History of Russia

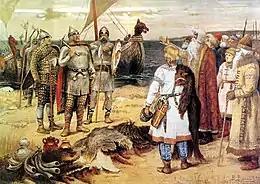
"Calling of the Varangians" by Viktor Vasnetsov

Scandinavian Norsemen, known as Vikings in Western Europe and Varangians in the East, combined piracy and trade throughout Northern Europe. In the mid-9th century, they began to venture along the waterways from the eastern Baltic to the Black and Caspian Seas. According to the legendary Calling of the Varangians, recorded in several Rus' chronicles such as the "Novgorod First Chronicle" and "Primary Chronicle", the Varangians Rurik, Sineus and Truvor were invited in the 860s to restore order in three towns – either Novgorod (most texts) or Staraya Ladoga ("Hypatian Codex"); Beloozero; and Izborsk (most texts) or "Slovensk" ("Pskov Third Chronicle"), respectively. Their successors allegedly moved south and extended their authority to Kiev, which had been previously dominated by the Khazars.